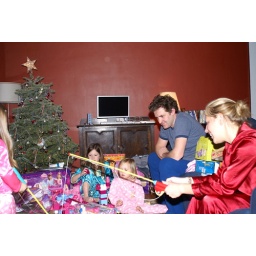
Uncle Chris and the girls at his house in Seattle, WA. Uncle Chris and the girls at his house in Seattle, WA